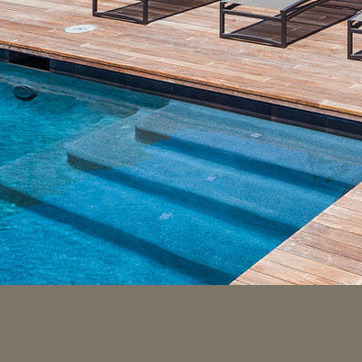
Material: water